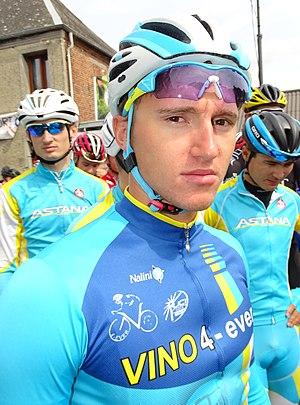
Reportage réalisé le mardi 25 août à l'occasion du départ et de l'arrivée du Grand Prix des Marbriers 2015 à Bellignies, Nord-Pas-de-Calais, France.
Les Championnats d'Asie de cyclisme sur route 2019 ont lieu du 23 au 28 avril 2019 à Tachkent en Ouzbékistan. C'est la première fois que l'Ouzbékistan accueille ces championnats.
Yevgeniy Gidich, né le 19 mai 1996 à Kökşetaw, est un coureur cycliste kazakh, membre de l'équipe Astana.